2012 Kraft Fight Hunger Bowl

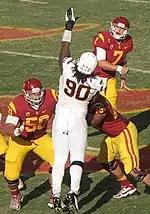
An American football player in a white, gold, and brown uniform reaches to block a pass by another player. He is being blocked by two other players in red and yellow uniforms.

The Sun Devils' defense ranked 26th in the nation in total defense, second in tackles for loss and second in sacks; however, it ranked 74th in rushing defense (allowing opponents to gain an average of 172 yards per game on the ground). The team's defensive squad was led by players like Keelan Johnson (11th in the nation for interceptions), Carl Bradford (16th in the nation for tackles for loss and 17th for sacks), Brandon Magee (third in the nation for solo tackles) and defensive tackle Will Sutton (fifth in the nation in tackles for loss, and thirteenth in sacks). Sutton, who forced three fumbles and broke up five passes, was voted the Pat Tillman Defensive Player of the Year in the Pac-12 Conference and was named as a consensus All-American player. Before the game, Sutton told reporters he was uncertain if he would forgo his senior season and enter the 2013 NFL draft after the game.